Rapid City, South Dakota

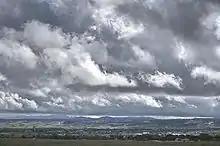
View of southern Rapid City from the east after a rainstorm, including a view of Black Elk Peak and the Black Hills

The public discovery of gold in 1874 by the Black Hills Expedition, led by George Armstrong Custer, brought a mass influx of European-American miners and settlers into Rapid City. A group of unsuccessful miners founded Rapid City in 1876, trying to create other chances; they promoted their new city as the "Gateway to the Black Hills"; it was originally known as Hay Camp. The "Gateway" nickname is shared by neighboring Box Elder. In February 1876, John Richard Brennan and Samuel Scott, with a small group of men, laid out Rapid City. It was eventually named for the spring-fed Rapid Creek that flows through it.